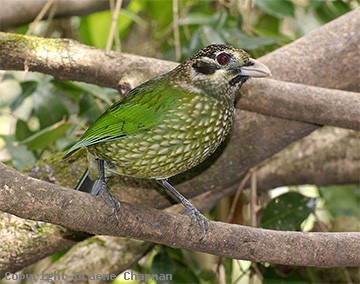
this bird is green and its chest and belly are colored in such a way that it looks like it has pointy spikes or arrows on them.
red iris eyes that are larger, on a smoother feathered body with short wings, triangular beak rounded down medium length, and green wings with whiter highlights on the breast.
this is a green bird that has coloring on the belly and breast that looks like sharp spikes.
this is a green and yellow spotted bird with a black cheek patch and a white bill.
small to medium white green and black beak with long black tarsus and medium beakmedium bird with bright green wings, a large crescent beak, wide rounded boy and red eyes
this bird has wings that are green and has a white belly
this bird is mostly green with the chest being spotted in different shades of green and the tarsus is gray.
this bird is green with a black crown and a light brown beak.
this bird has wings that are green and has a spotted belly
Species: Spotted Catbird